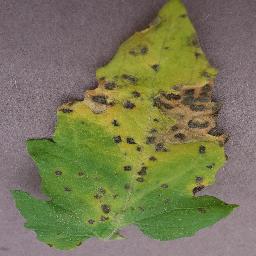
Label: Tomato___Septoria_leaf_spot